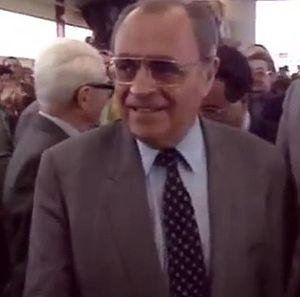
Pierre Beregovoy 1988
François Mitterrand [fʁɑ̃swa mitɛʁɑ̃], né le 26 octobre 1916 à Jarnac et mort le 8 janvier 1996 à Paris, est un homme d'État français, président de la République du 21 mai 1981 au 17 mai 1995.
Pierre Bérégovoy, né le 23 décembre 1925 à Déville-lès-Rouen et mort le 1ᵉʳ mai 1993 à Nevers, est un homme d'État français. Il a exercé les fonctions de Premier ministre du 2 avril 1992 au 29 mars 1993, sous la seconde présidence de François Mitterrand.
Le gouvernement Pierre Bérégovoy est le gouvernement de la République française du 2 avril 1992 au 29 mars 1993. Quatrième gouvernement du deuxième mandat du président de la République François Mitterrand, il est dirigé par Pierre Bérégovoy.